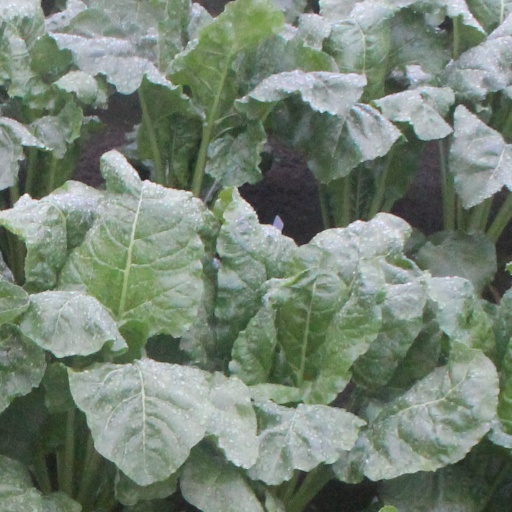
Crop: sugar beet